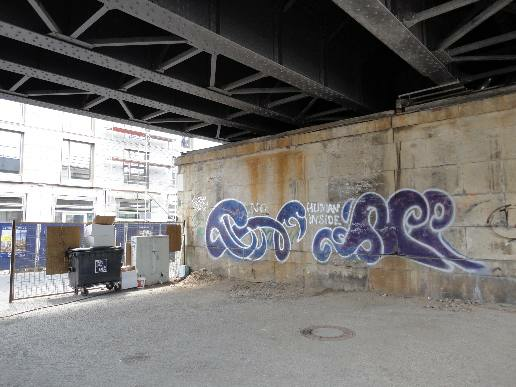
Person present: No